Church of Notre-Dame de Dives-sur-Merent

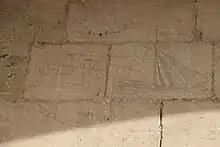
Group of ships on the south porch.

It should also be noted the hagioscope or ""Trou à lépreux"" (leper hole), consisting of an external opening "pierced obliquely through the wall of the south facade", enabling lepers to attend services from the outside. It testifies to the existence of a leper colony in Dives, mentioned in 1475, perhaps located along the cemetery to the south of the church, now "ruelle aux Ladres" (Ladres Alley), but without a chapel. The Dives leprosarium and its assets were donated to the Pont-l'Évêque hospital in 1696.